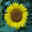
Label: sunflower